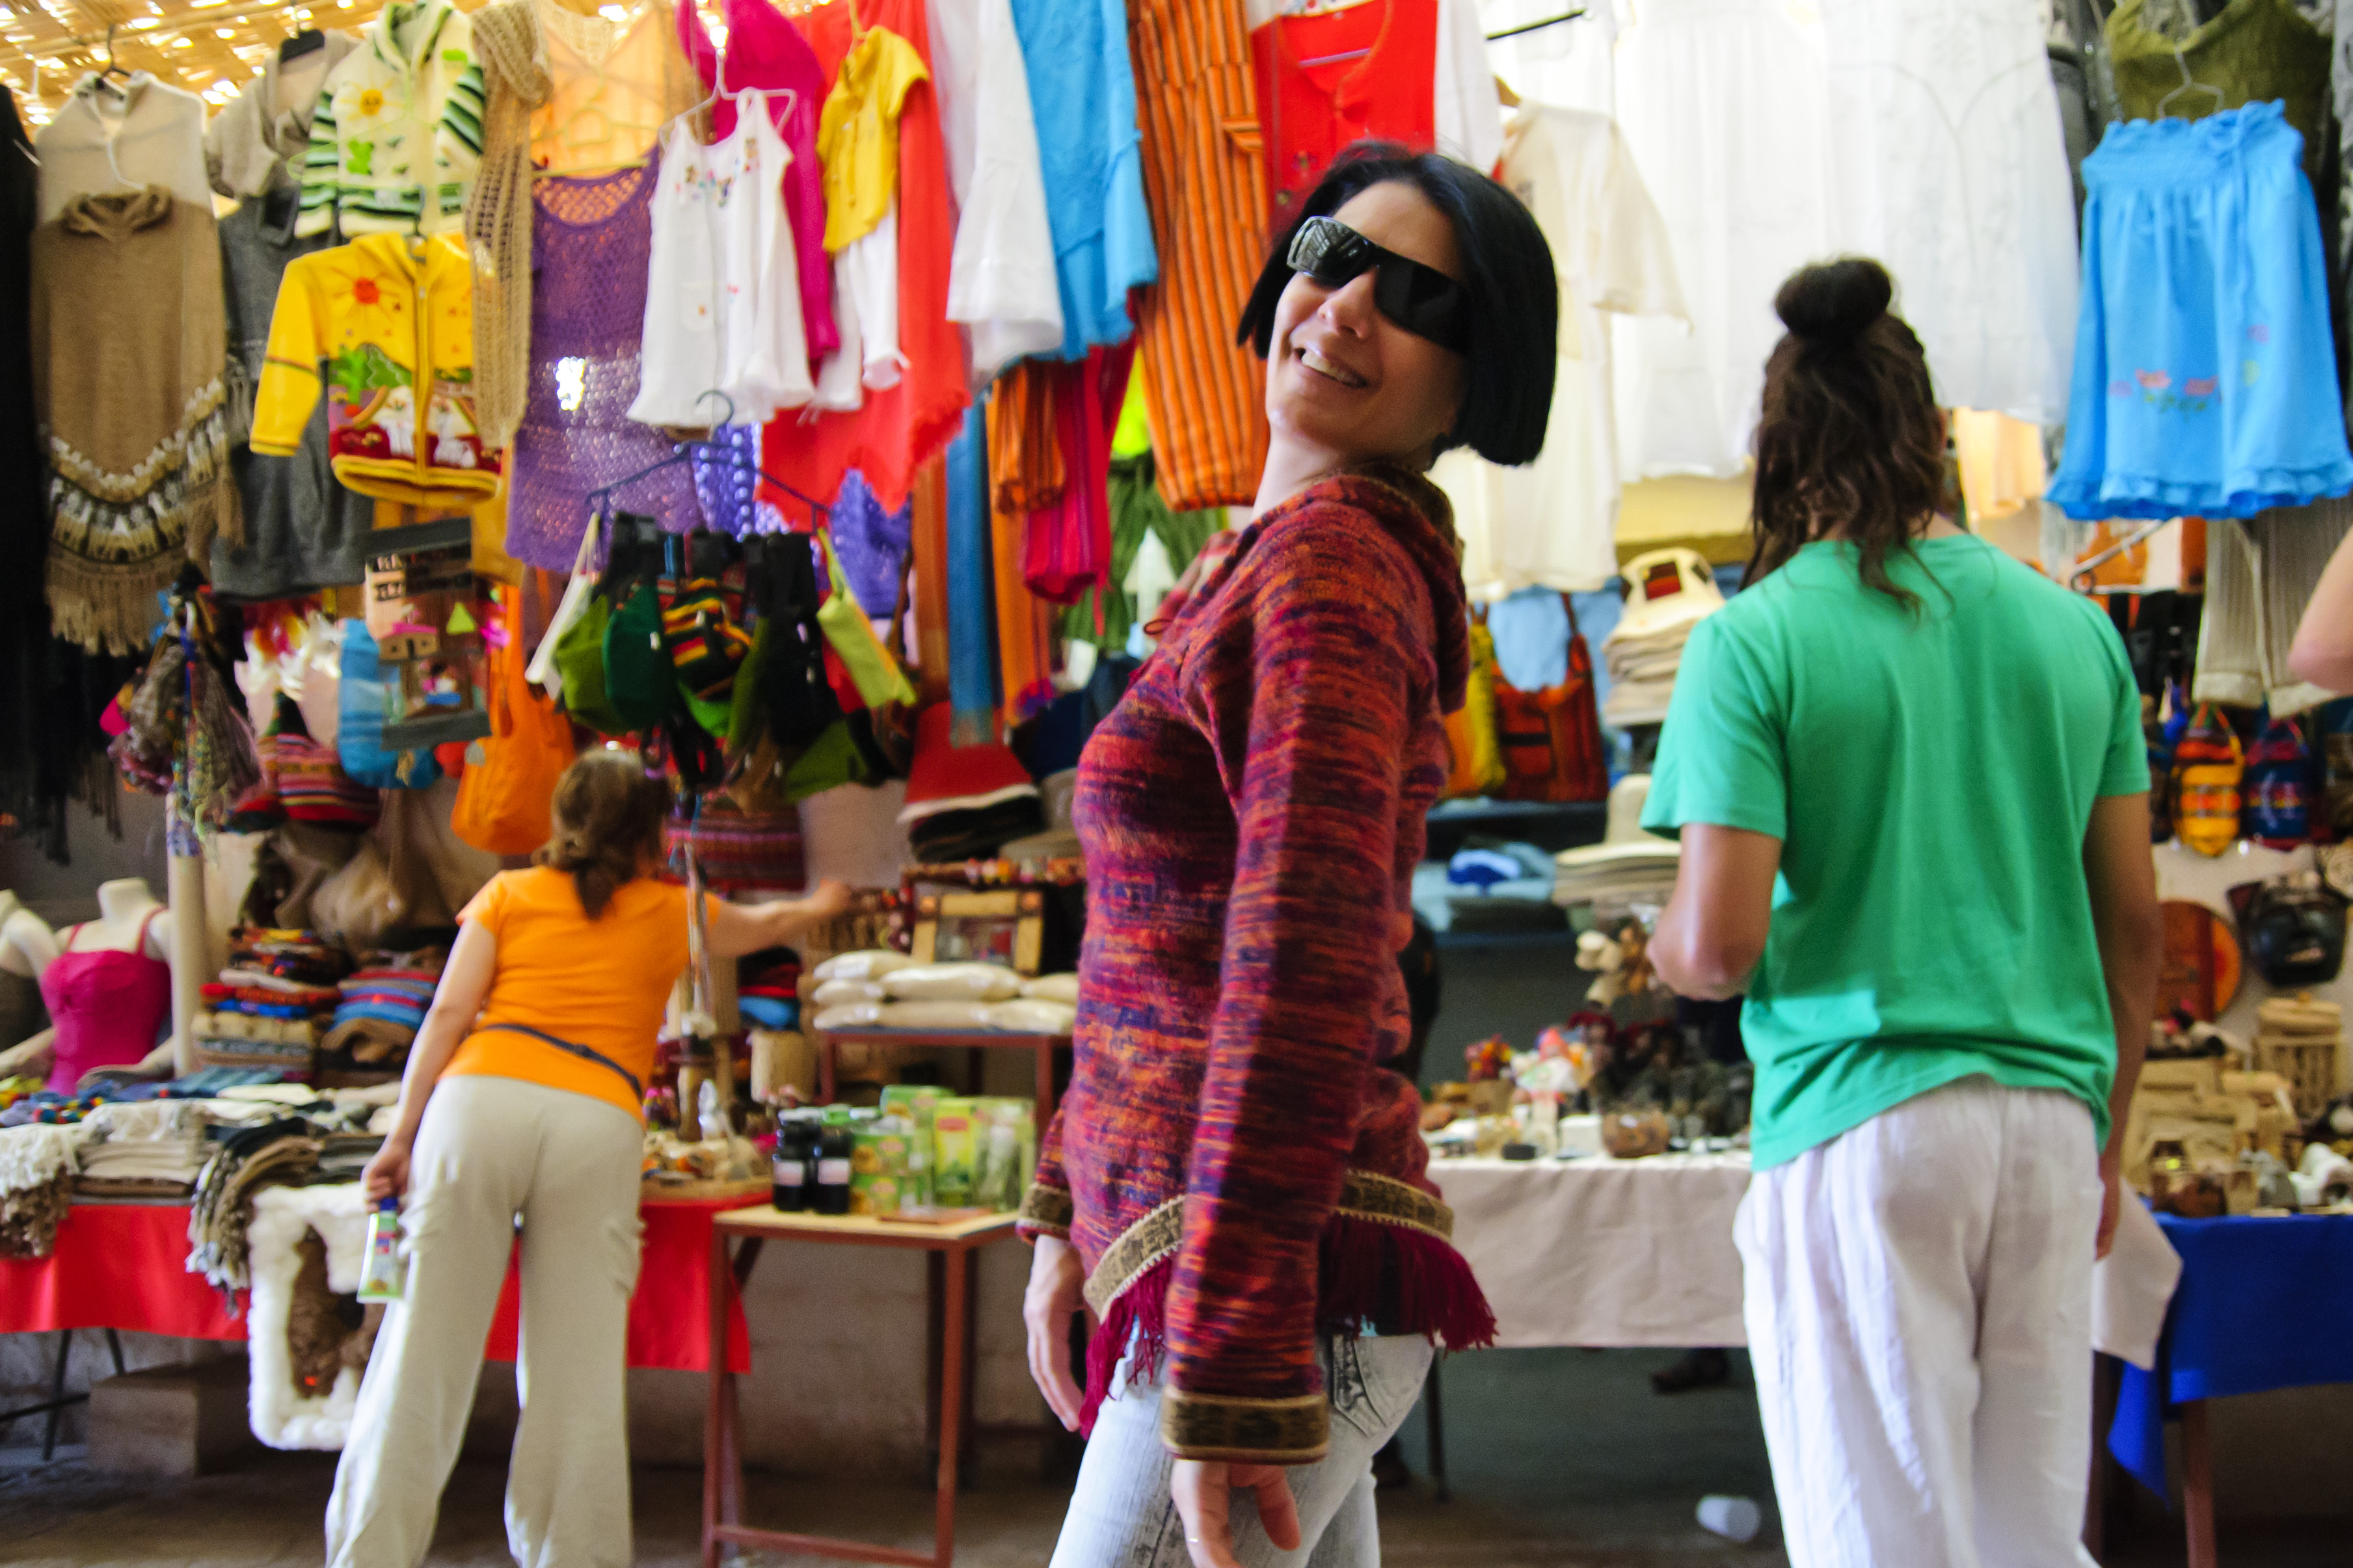
color, child, nikon, chile, fair, sanpedrodeatacama, d300